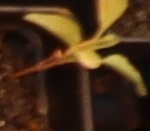
Label: Palmer Amaranth